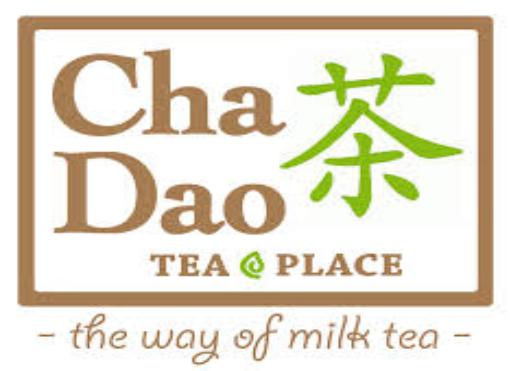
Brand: Cha Dao
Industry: Food